Vidal

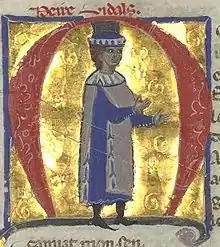
The name attested (for Peire Vidal) in a 13th-century chansonnier

Historian wrote in the 16th century that Vidal "is a noble surname of knights in the Kingdom of Aragon and Catalonia". The name has been recorded since at least the 12th century in the east of Spain: Peter II of Aragon granted land in Baix Ebre to Martí Vidal in order to build for the founding of the Order of Sant Jordi d'Alfama. It may also have been a surname in the name of Sancho Vidal, a 10th-century knight who discovered a plot to kill the infant prince Sancho II and rescued him. Sancho Vidal's descendants were permitted to use the hereditary surname Abarca – King Sancho II's epithet – and receive the associated privileges. The traditional coat of arms is a red background with a silver eagle wearing a golden crown, which was bestowed upon Bernardo Vidal during the siege of Burriana.